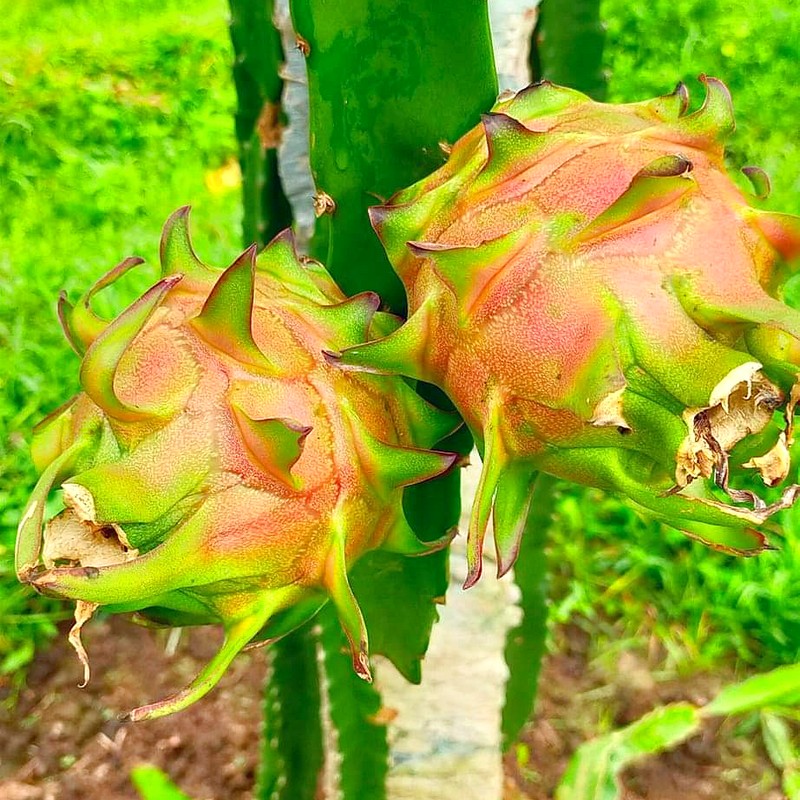
Label: Fresh Dragon Fruit